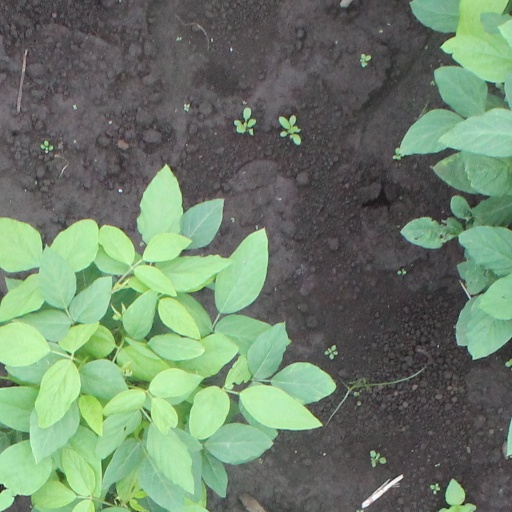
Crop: soybean